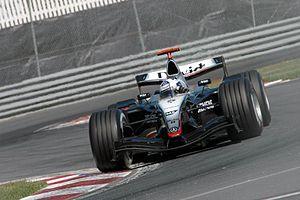
La McLaren MP4-19 est une monoplace de l'écurie McLaren Racing, engagée au cours de la saison 2004 aux mains de David Coulthard et Kimi Räikkönen. Les pilotes d'essais sont l'Espagnol Pedro de la Rosa et l'Autrichien Alexander Wurz.